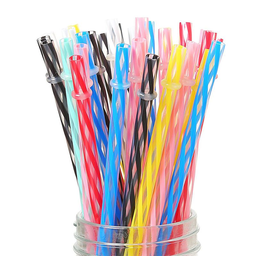
Label: plastic